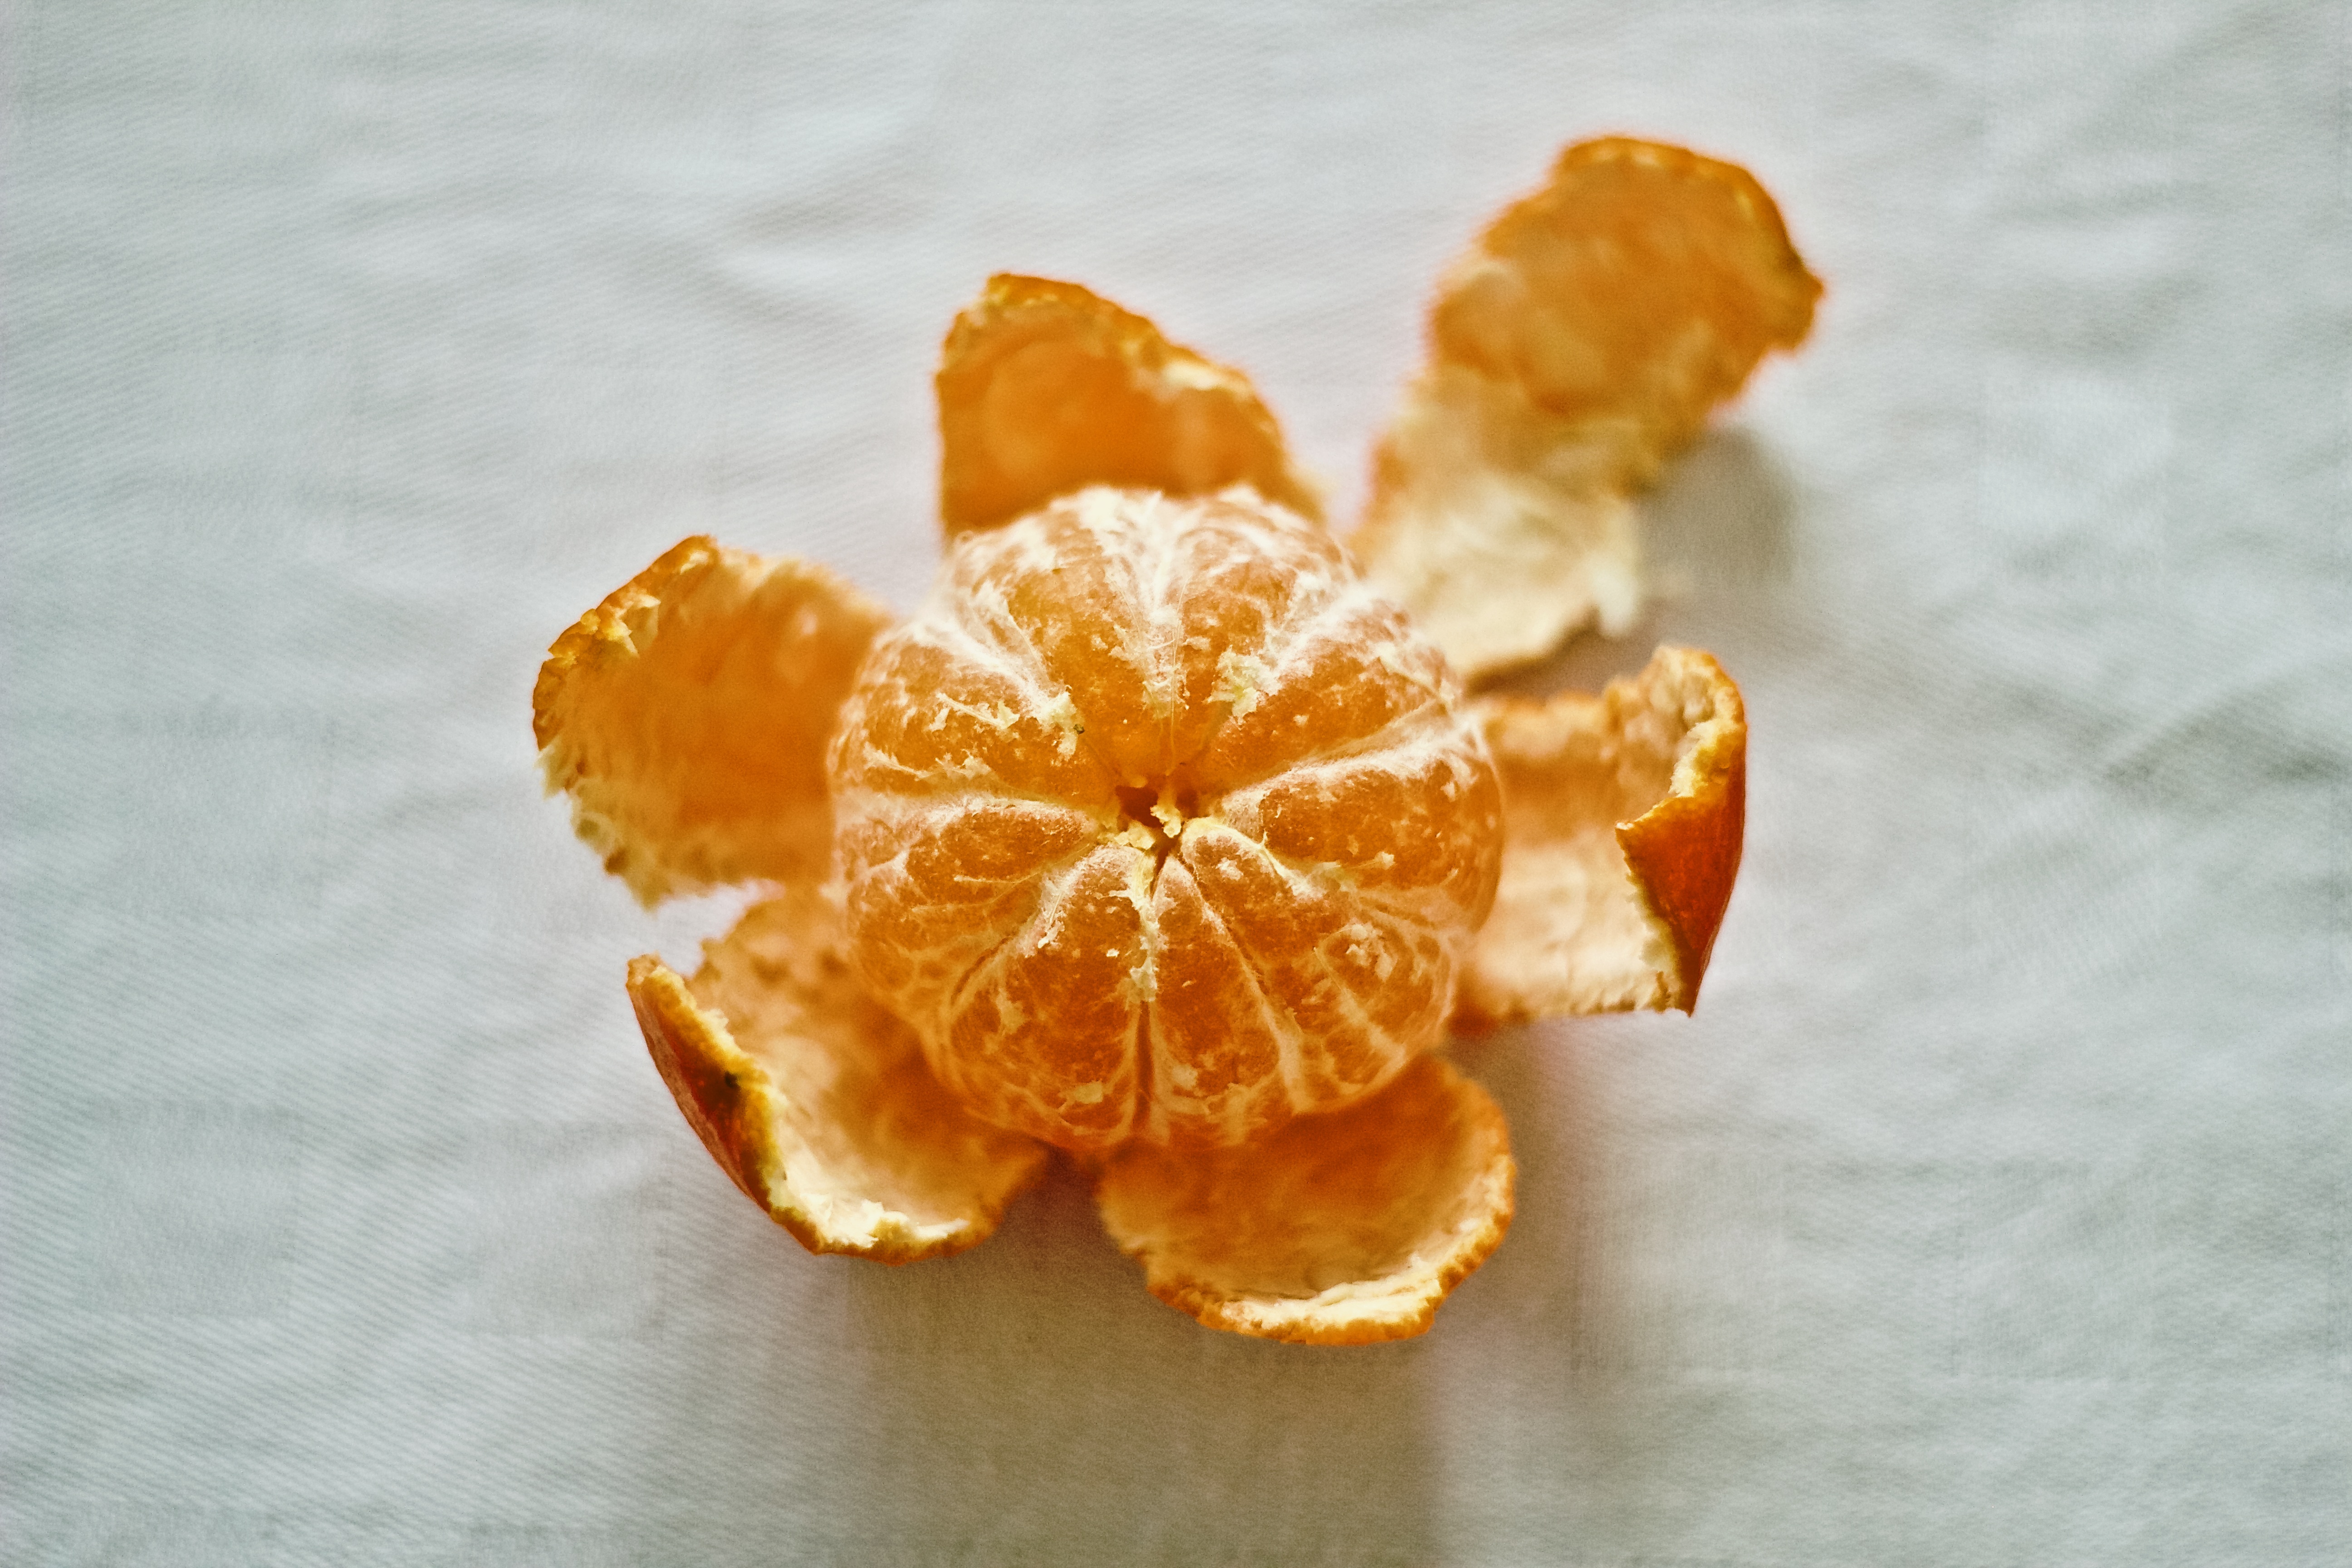
plant, fruit, sweet, leaf, flower, petal, orange, pattern, food, produce, yellow, snack, close up, tangerine, mandarin, clementine, fine, sweetness, citrus, macro photography, flavor, flowering plant, mandarin orange, land plant